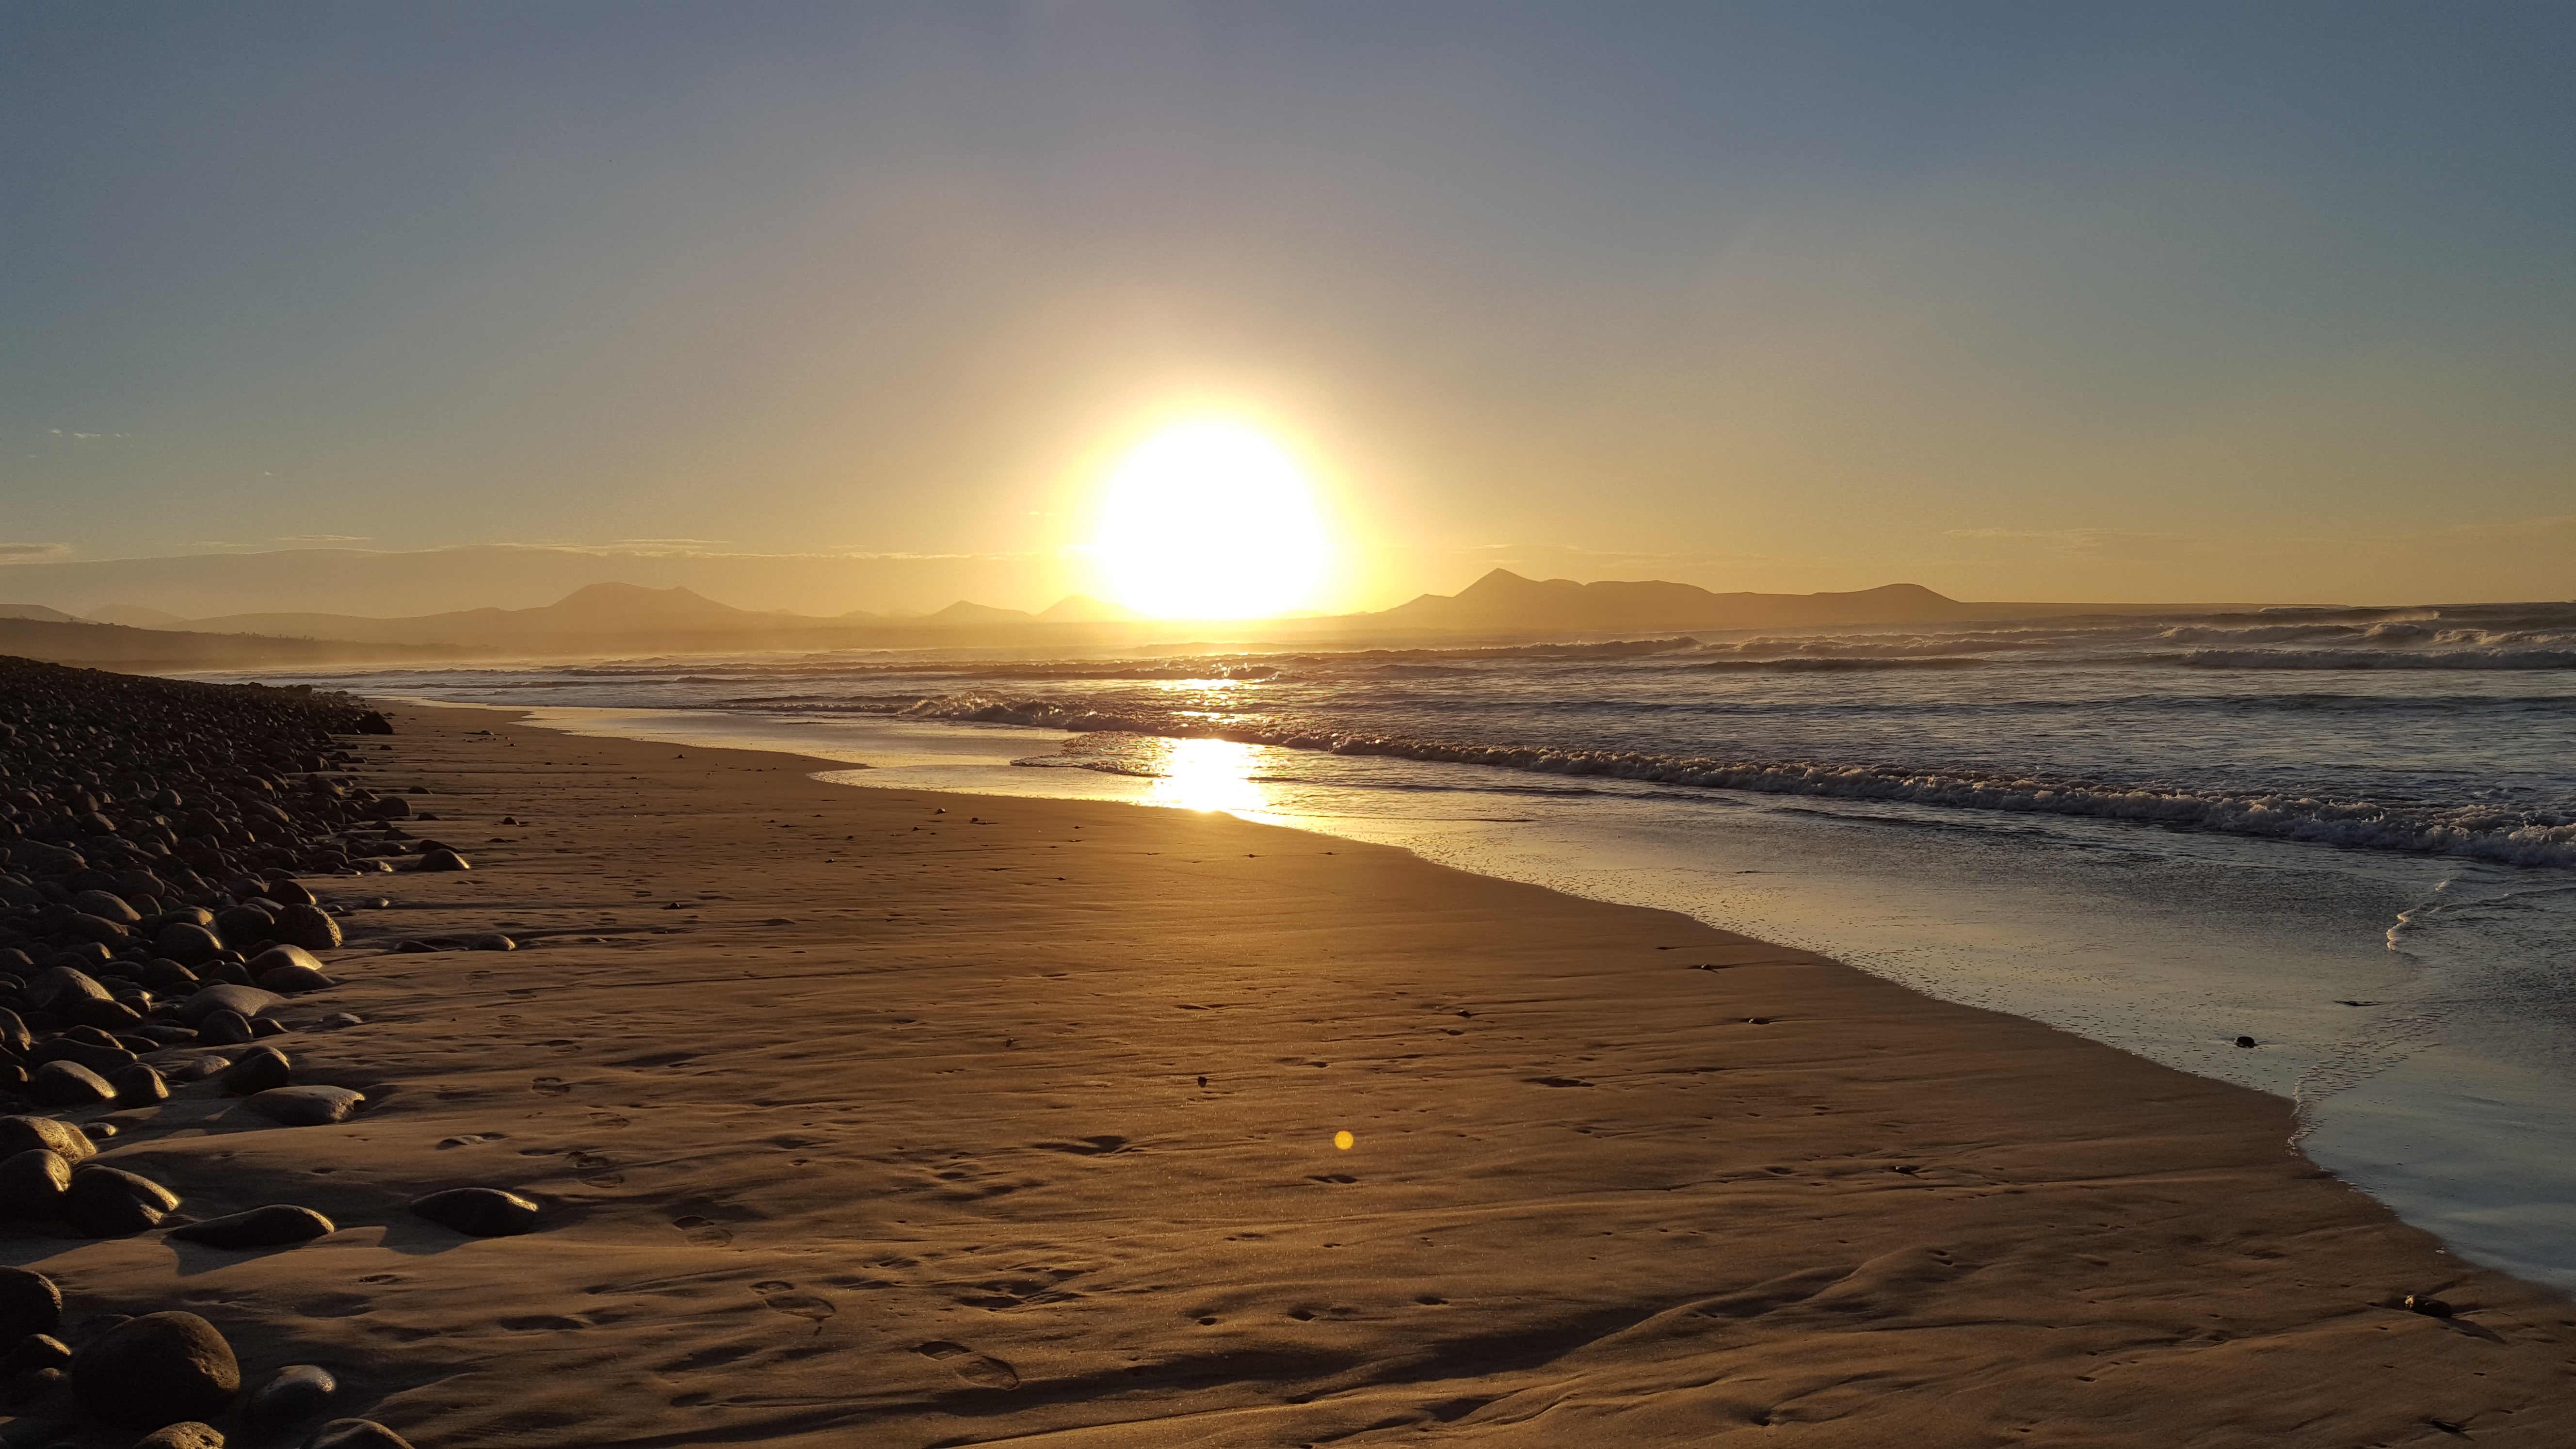
beach, landscape, sea, coast, sand, ocean, horizon, sun, sunrise, sunset, sunlight, morning, shore, wave, dawn, dusk, evening, holiday, bay, body of water, cape, canary islands, lanzarote, famara, wind wave